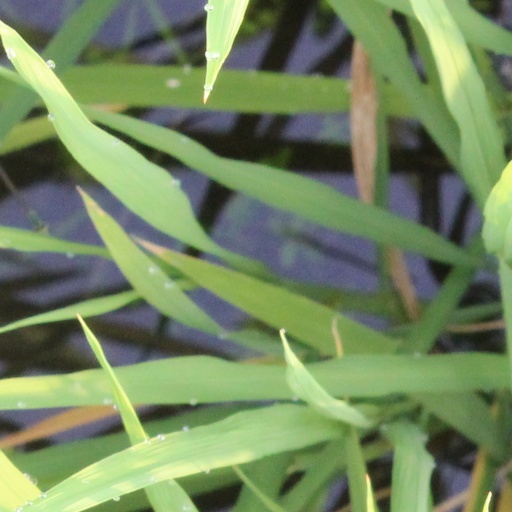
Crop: rice